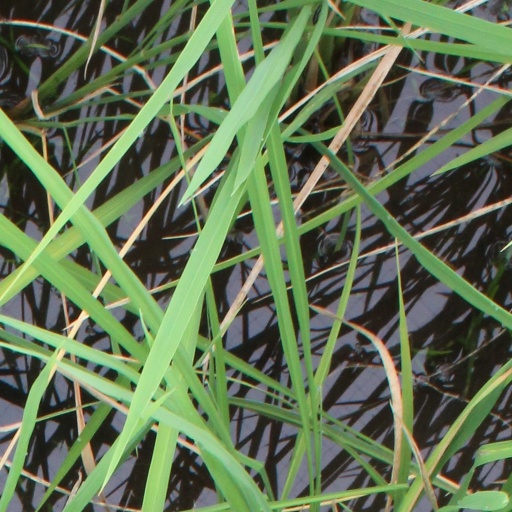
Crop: rice